Fokker F.IV

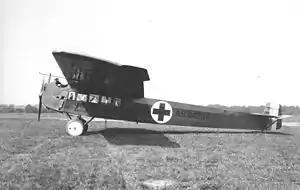
Fokker A-2

The Fokker F.IV is an airliner designed in the Netherlands in the early 1920s, with only two ever made, both for the United States Army Air Service (designated T-2). The aircraft made the first non-stop coast to coast flight of the continental United States in May 1923. The aircraft was powered by a twelve cylinder Liberty engine which was a popular engine for U.S. aircraft at this time.